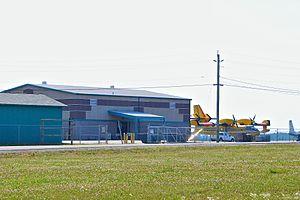
L'aéroport régional Geraldton-Greenstone est un aéroport situé en Ontario, au Canada.